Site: brandenburg
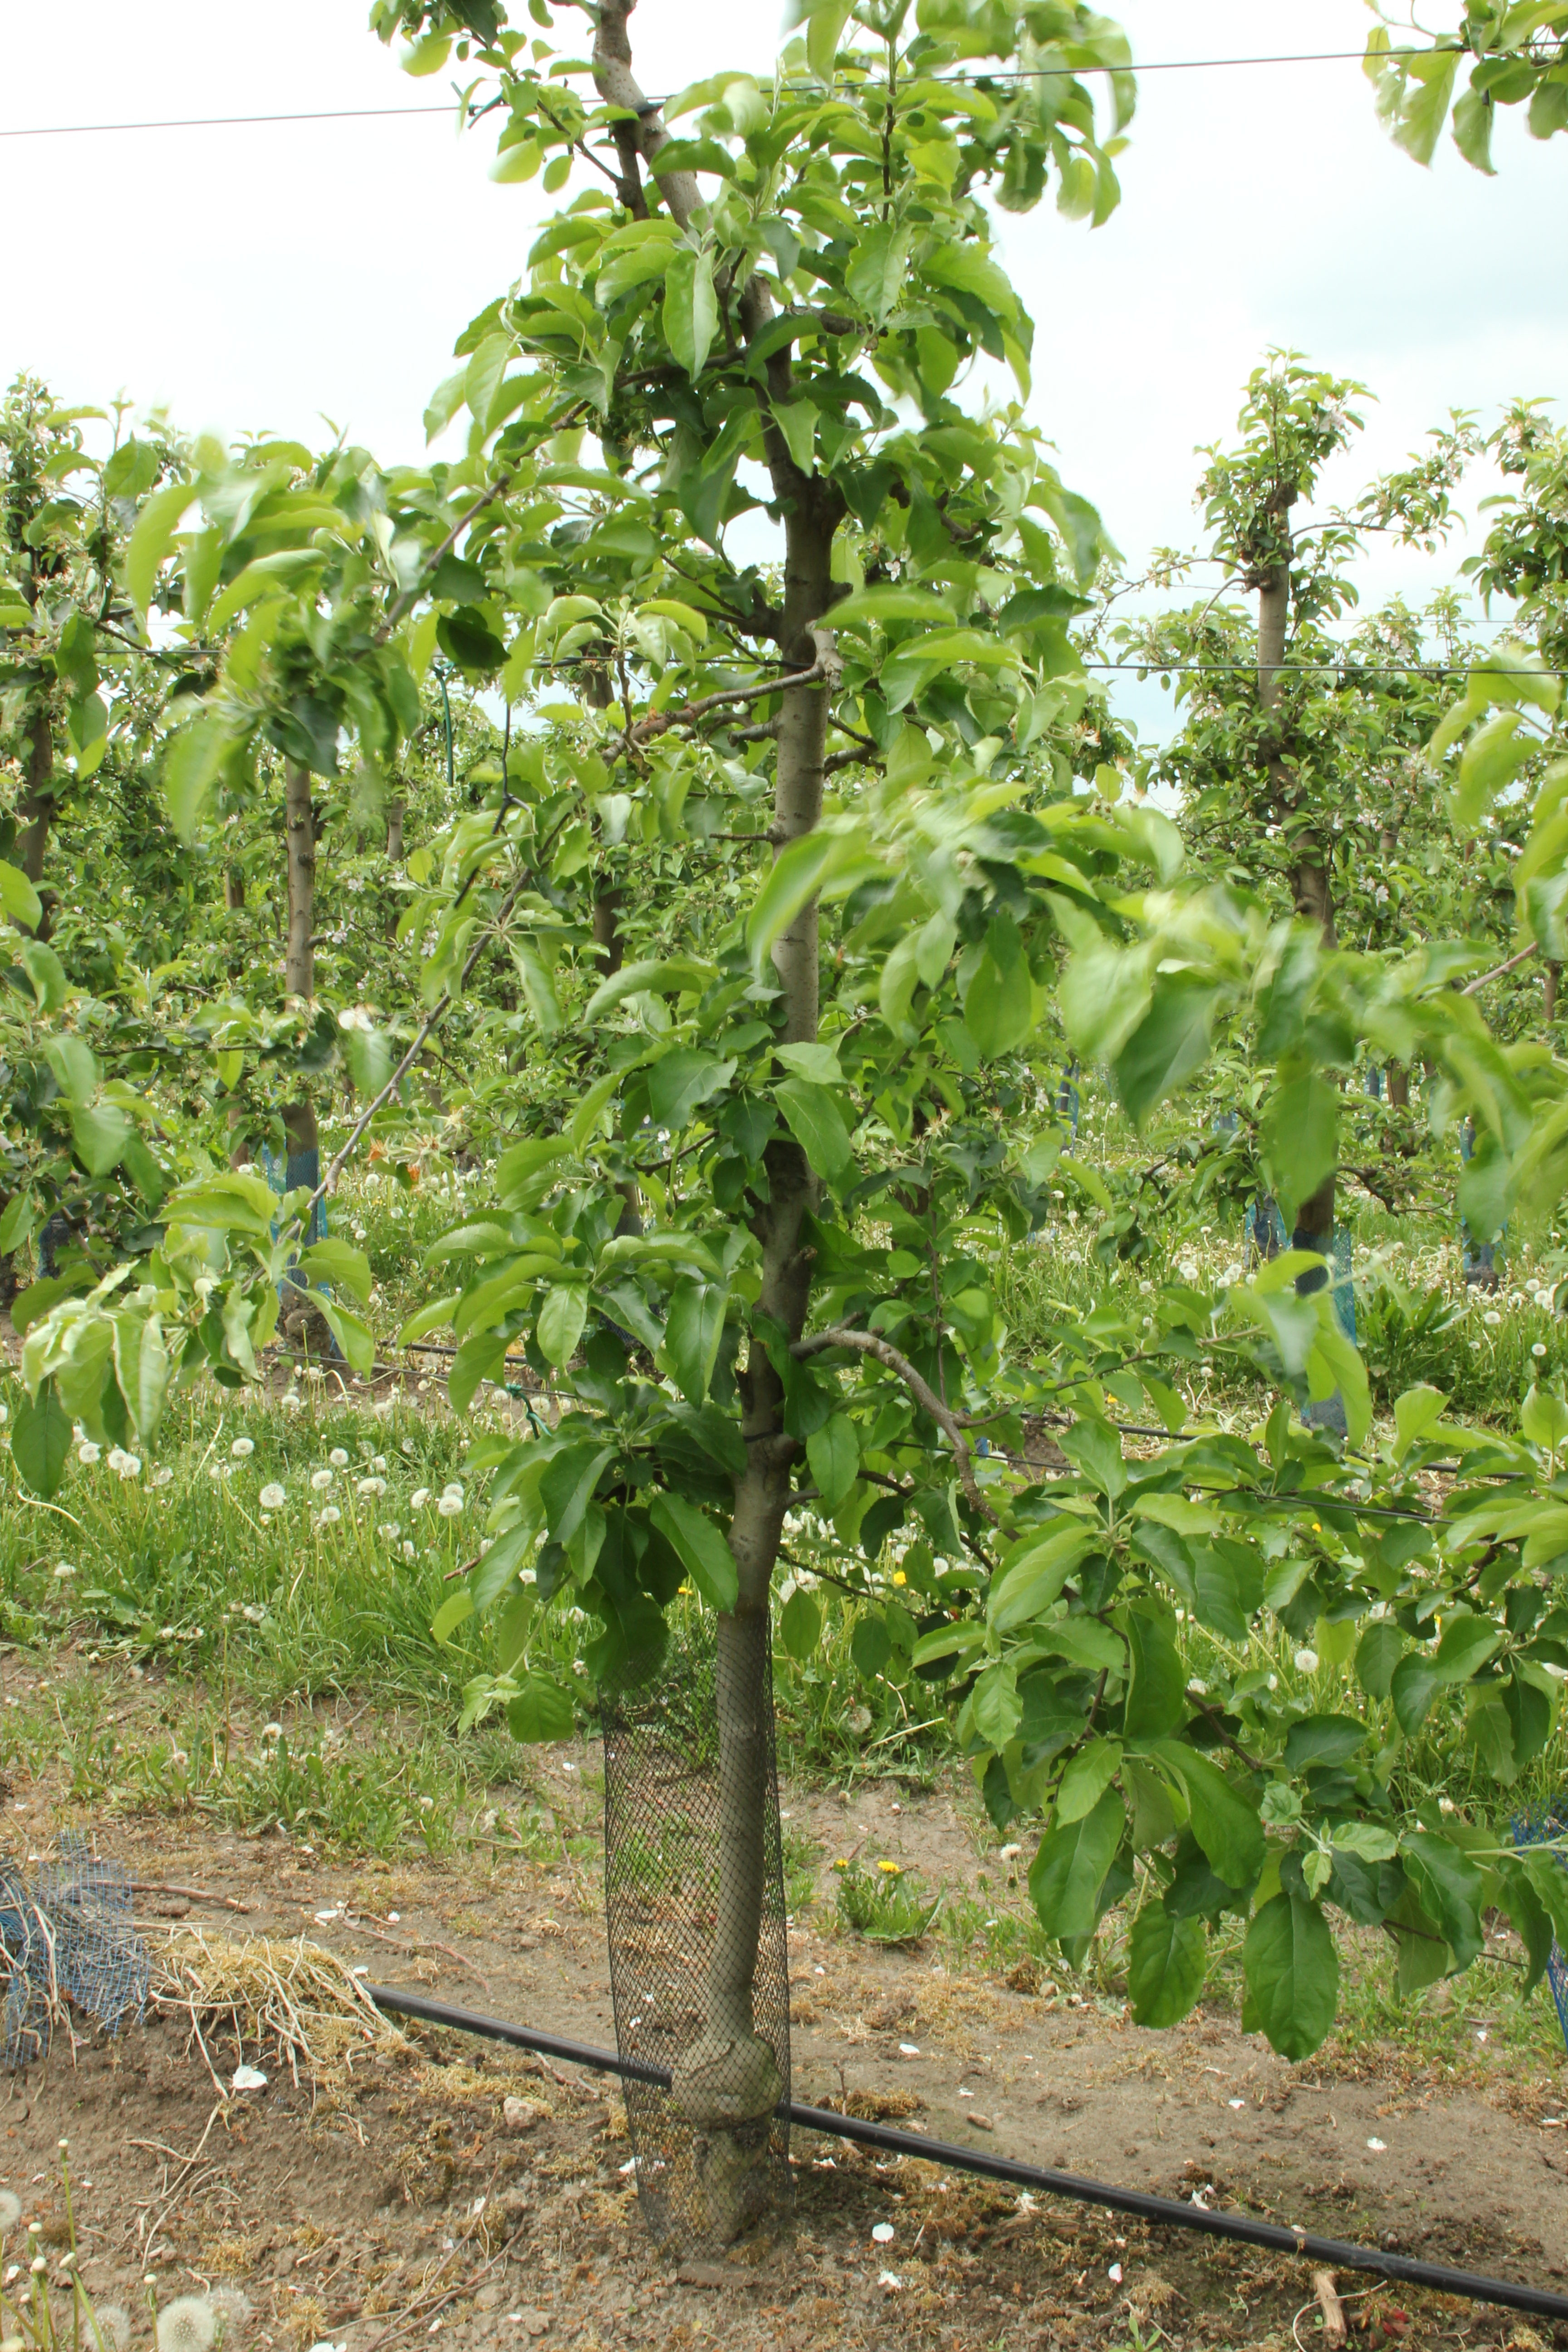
Growth stage (BBCH 67): Flowering